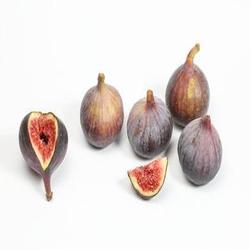
Label: Fig